Asia (band)

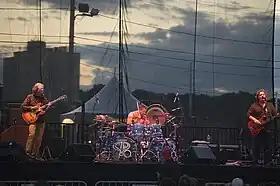
Asia in 2006; left-to-right: Howe, Palmer and Wetton (off-camera: Downes)

2001's "Aura" featured three different session guitarists, including Ian Crichton (of Canadian progressive rock band Saga) who had briefly joined Asia in 1998–1999. "Aura" took a more progressive rock form, but still did not recapture the commercial success of the first album. Former members Howe, Thrall, Sturgis and Elliott Randall also made guest appearances. The single "Ready to Go Home" was barely distributed. Asia then signed with Recognition Records. 2001 did see the band with a stable lineup, achieved during the "Aura" sessions featuring Downes, Payne, guitarist Guthrie Govan and ex-Manfred Mann's Earth Band/The Firm/Uriah Heep/Gary Numan/AC/DC drummer Chris Slade (who had first joined Asia in 1999, briefly).